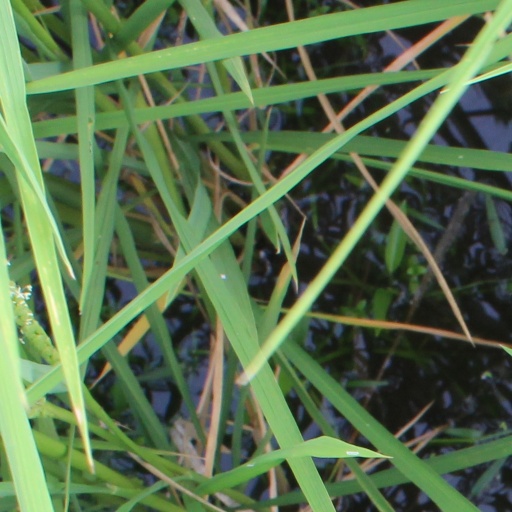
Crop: rice